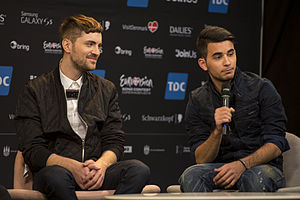
Freaky Fortune
Freaky Fortune er en græsk danceduo bestående af Nikolas "Nick" Raptakis, vokal, og Theophilus Pouzbouris, produktion. Den 11. marts 2014 vandt den sammen med rapperen Risky Kidd den græske forhåndsudvælgelse til Eurovision Song Contest 2014 med nummeret "Rise Up". Ved Eurovision i København gik det videre fra den anden semifinale den 8. maj og nåede siden en 20. plads ved finalen to dage senere.